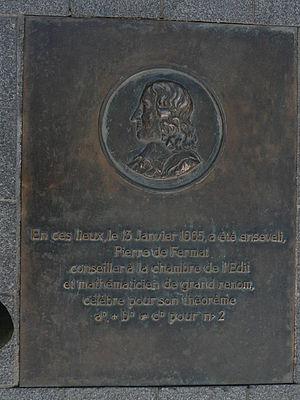
Castres est une commune française, unique sous-préfecture du département du Tarn et chef-lieu de l'arrondissement de Castres, en région Occitanie.
Pierre de Fermat, né dans la première décennie du XVIIᵉ siècle, à Beaumont-de-Lomagne, près de Montauban, et mort le 12 janvier 1665 à Castres, est un magistrat, polymathe et surtout mathématicien français, surnommé « le prince des amateurs ». Il est aussi poète, habile latiniste et helléniste, et s'est intéressé aux sciences et en particulier à la physique ; on lui doit notamment le principe de Fermat en optique. Il est particulièrement connu pour avoir énoncé le dernier théorème de Fermat, dont la démonstration n'a été établie que plus de 300 ans plus tard par le mathématicien britannique Andrew Wiles en 1994.